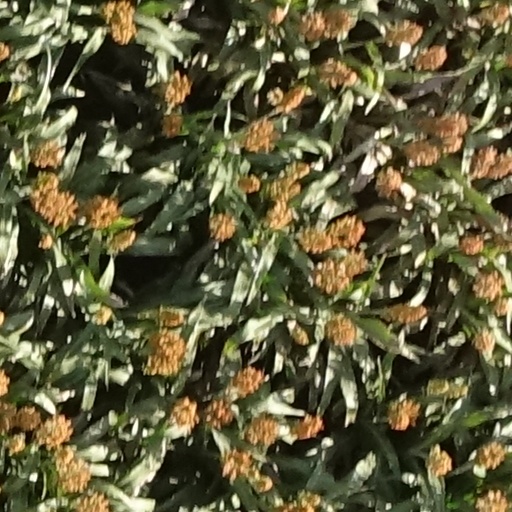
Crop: sorghum